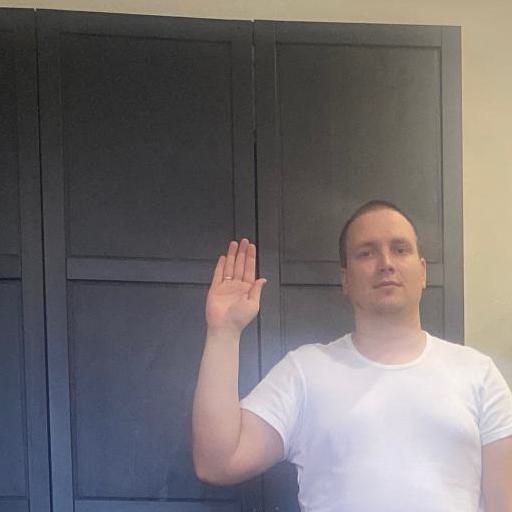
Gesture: stop